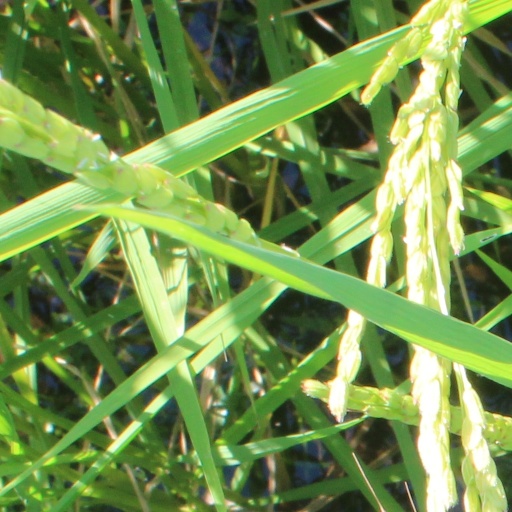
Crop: rice